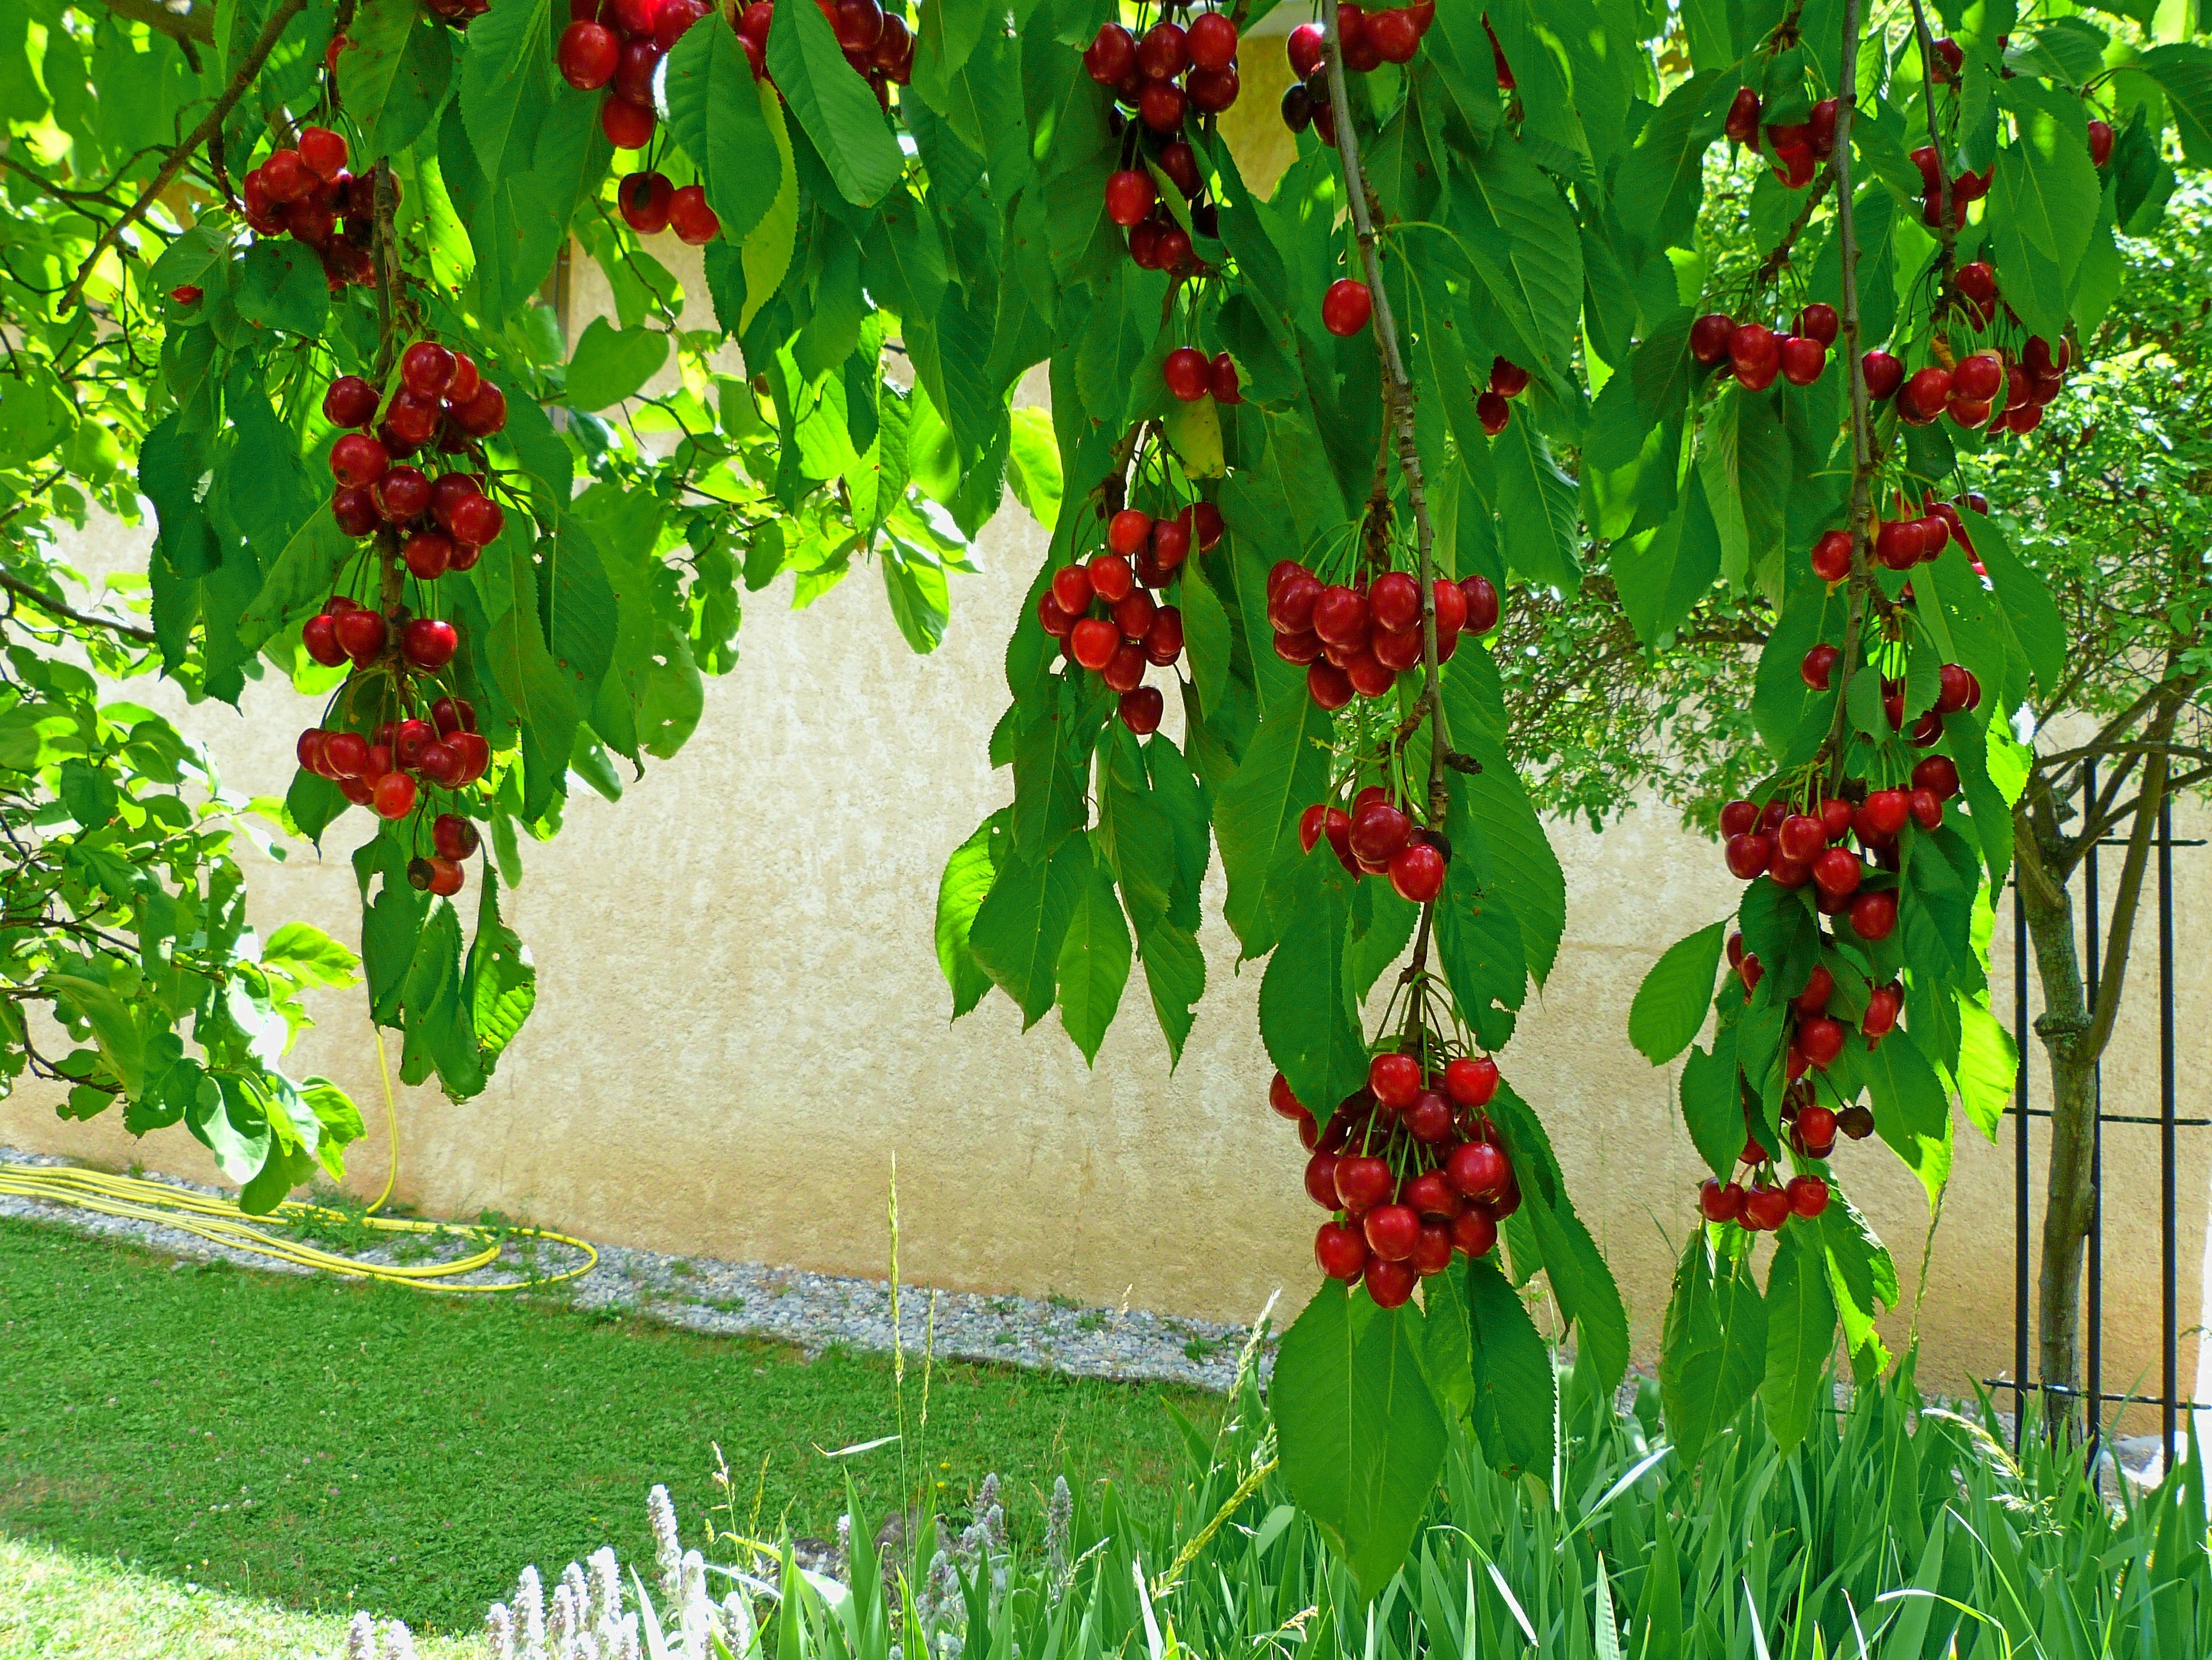
plant, fruit, leaf, flower, food, red, harvest, collection, produce, botany, garden, flora, leaves, shrub, branches, fruit tree, floristry, cherries, flowering plant, land plant